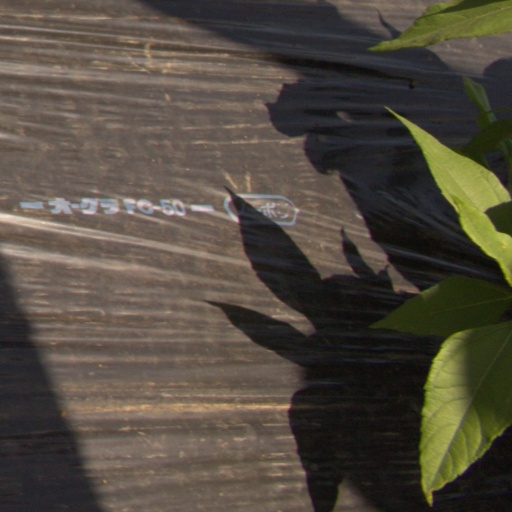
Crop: Jerusalem artichoke